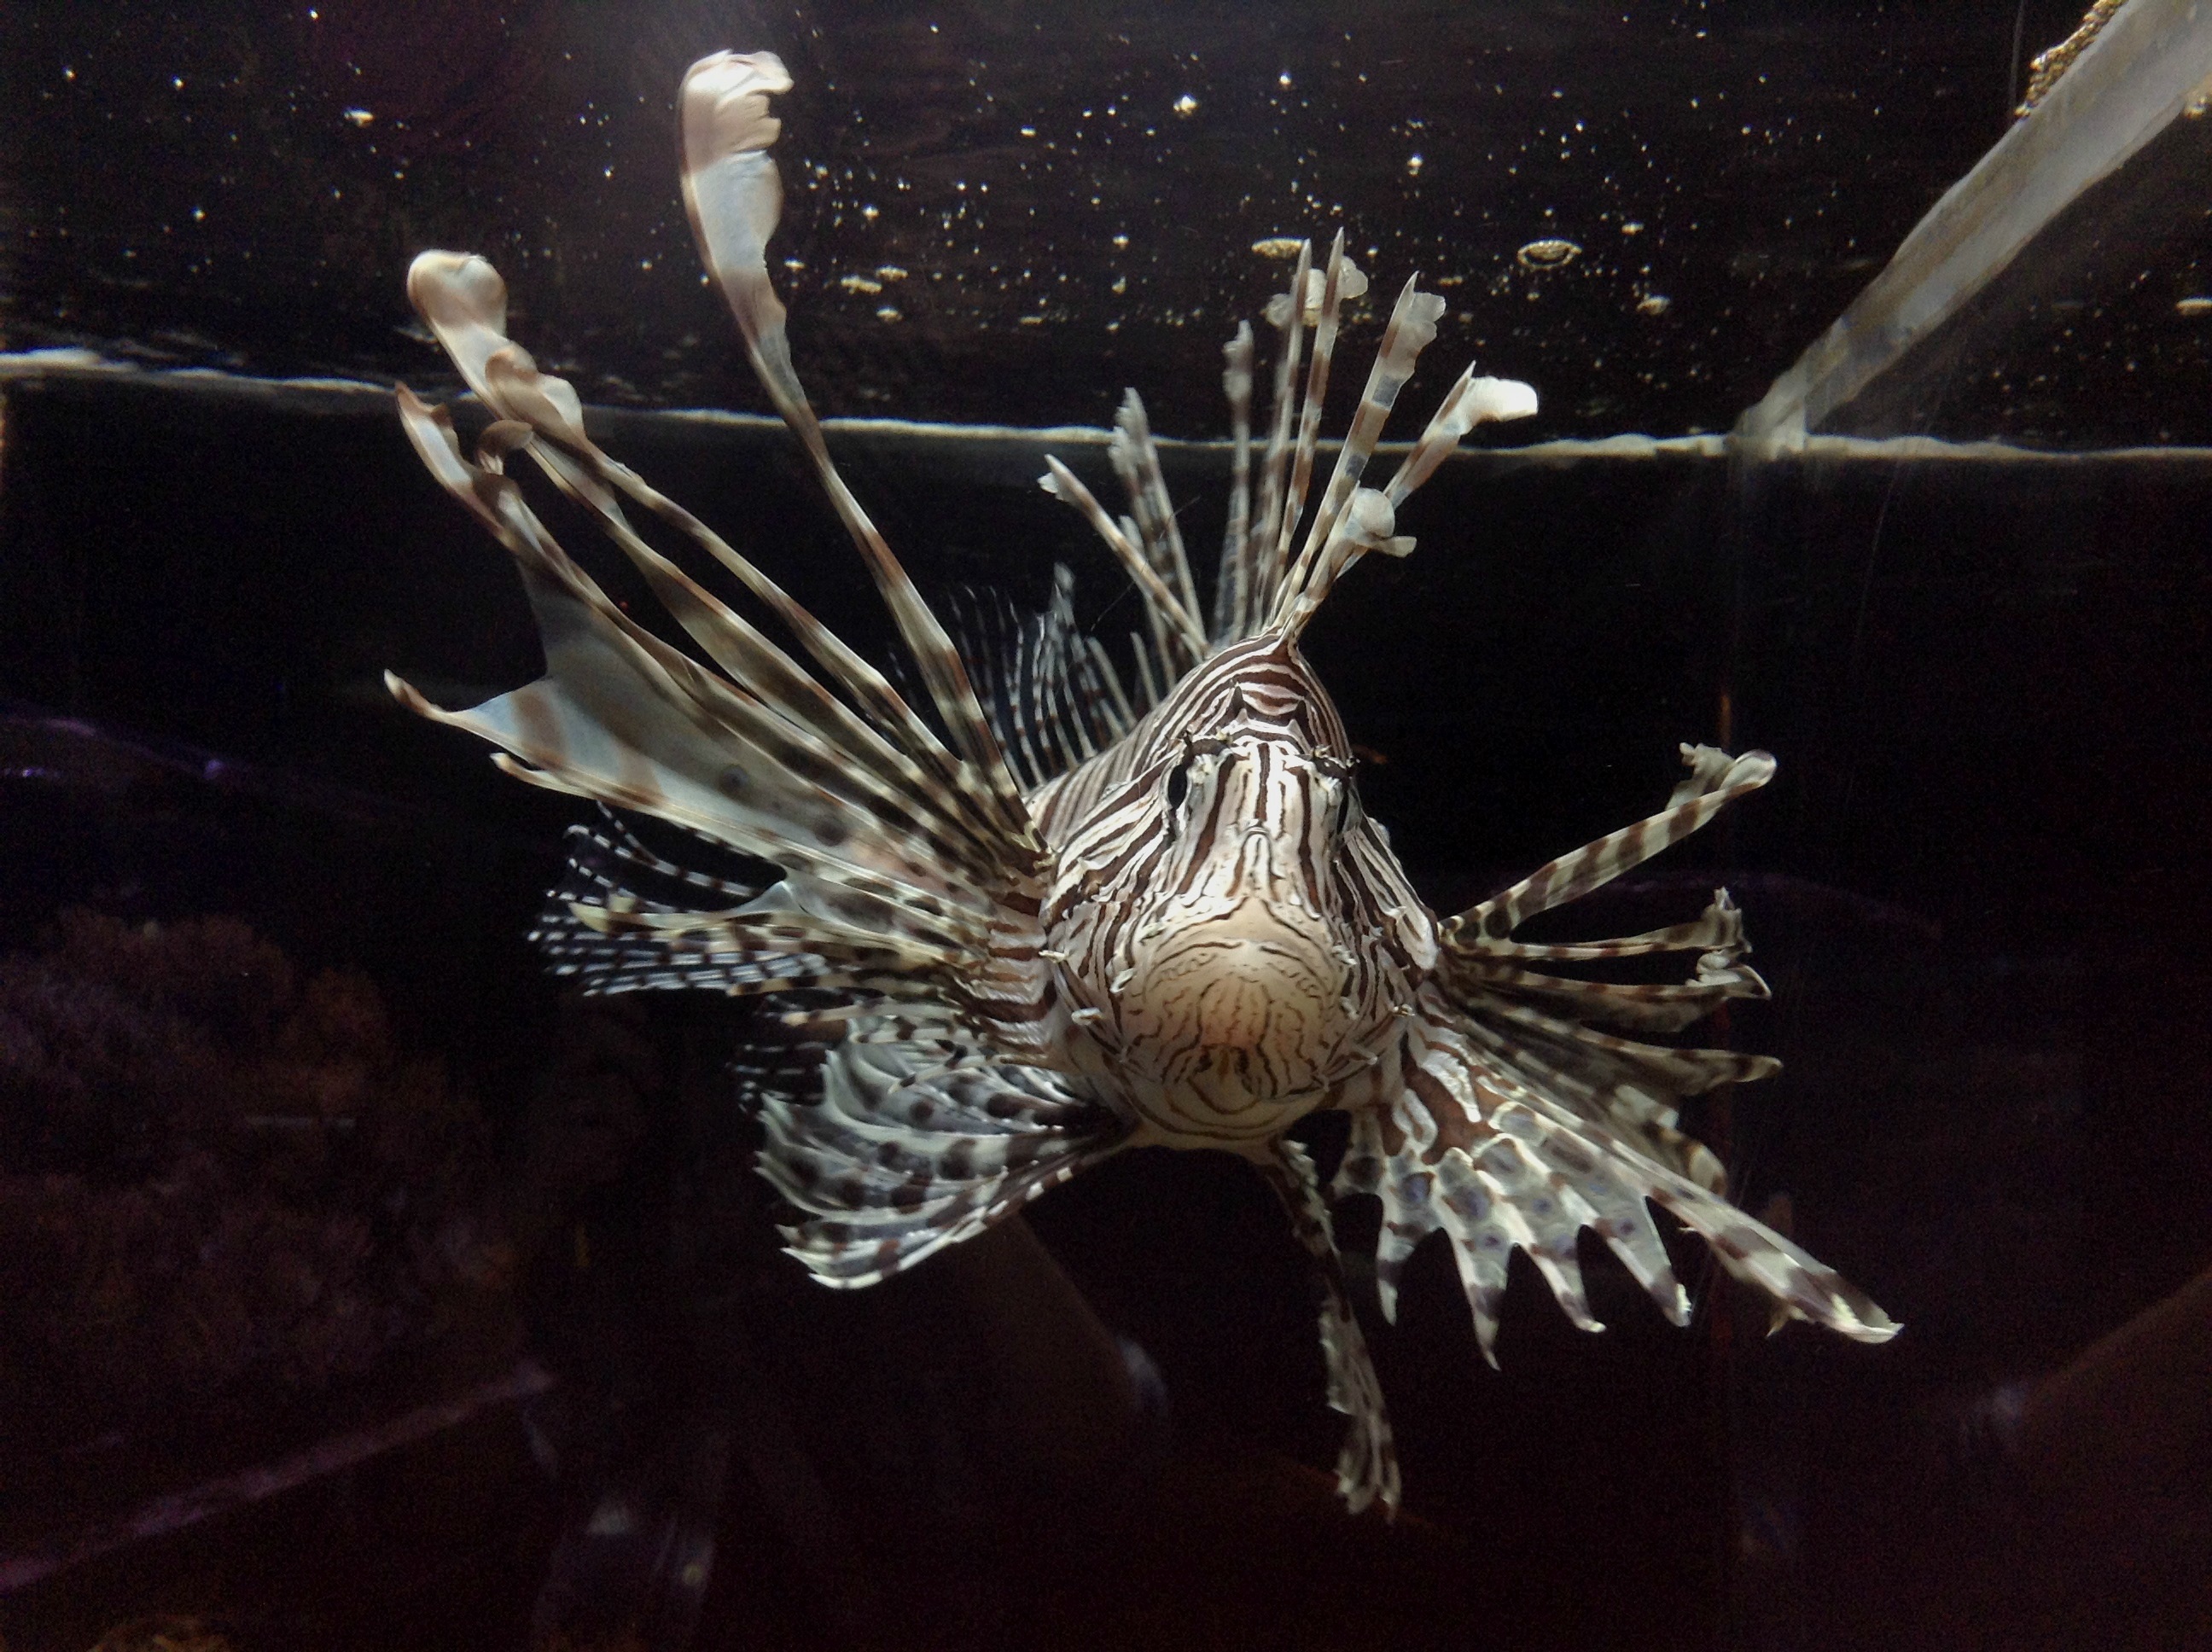
sea, water, nature, ocean, wing, biology, aquatic, fish, lionfish, aquarium, animals, marine, scorpionfish, macro photography, poisonous, poisonous fish, marine biology, deep sea fish